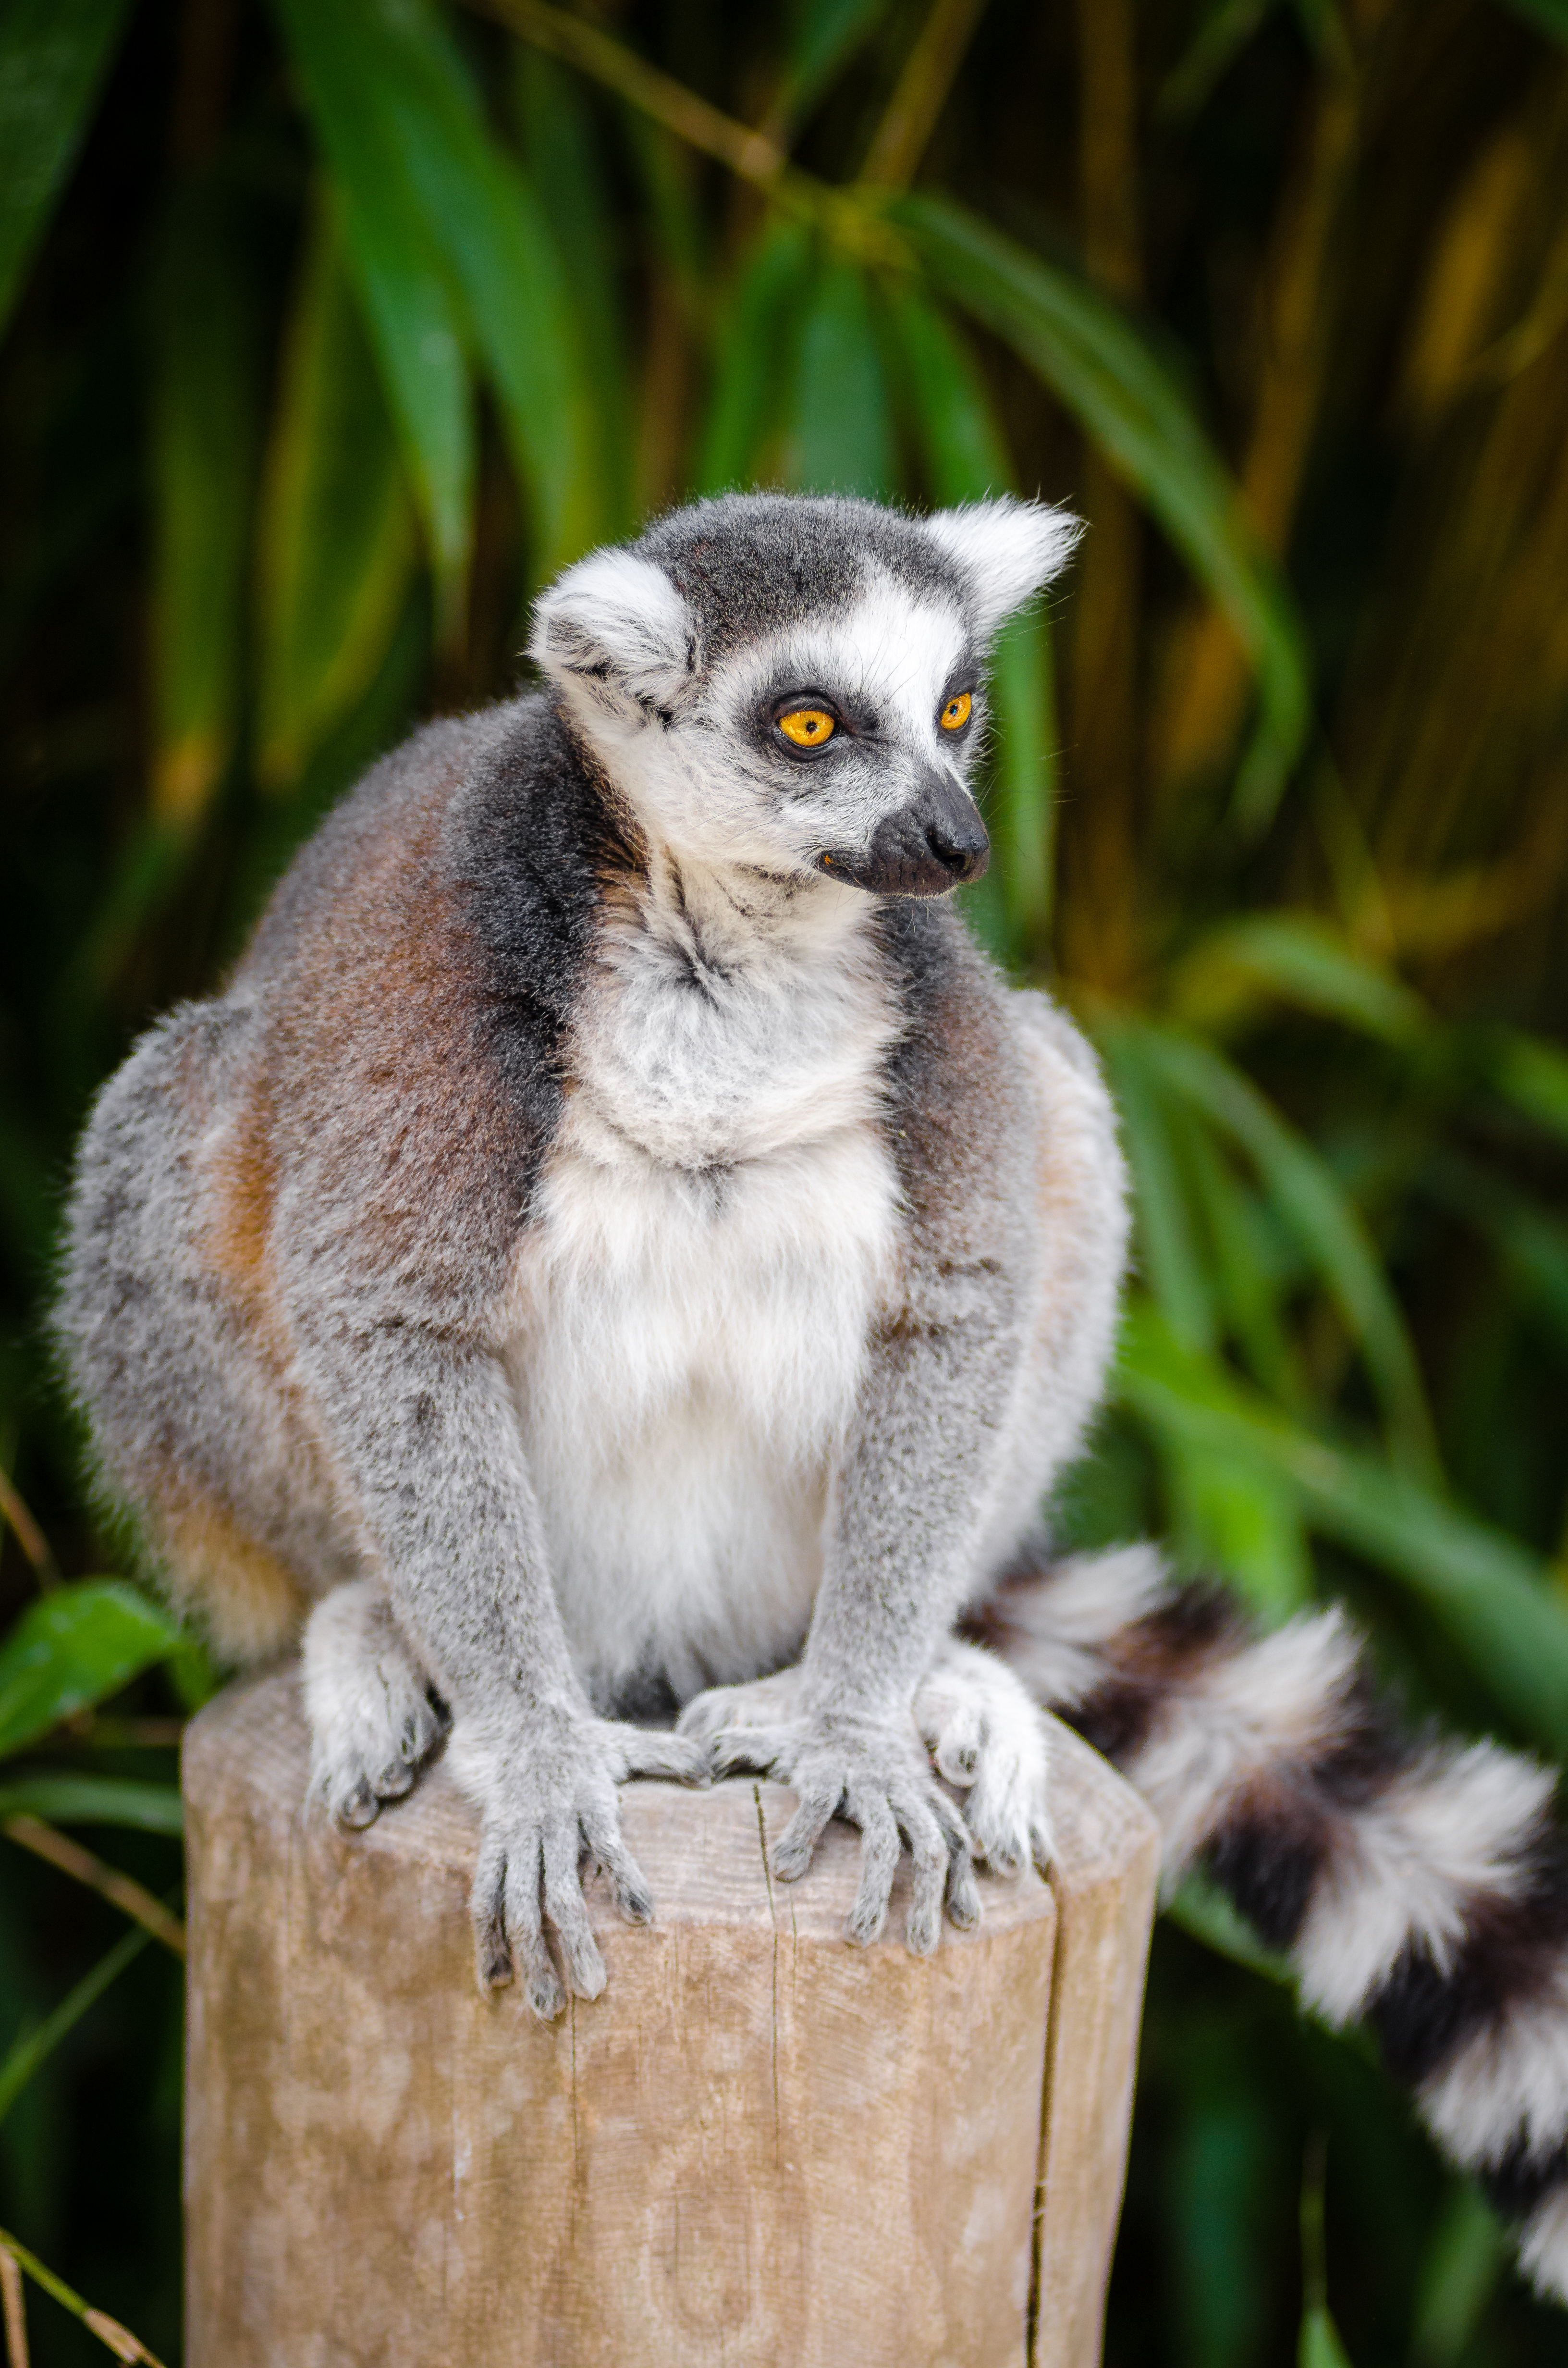
nature, animal, wildlife, zoo, mammal, fauna, primate, squirrel monkey, madagascar, vertebrate, lemur